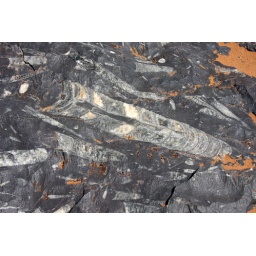
A fossil orthoceras in a rock formation beside the sand dunes of Erg Chebbi in the Moroccan Sahara.